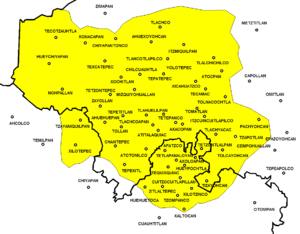
Teotlalpan était une région mésoaméricaine alliée de Tenochtitlan durant le XVIᵉ siècle.